Aleppo soap

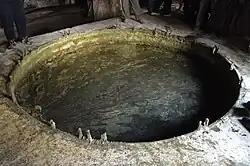
Soap in a vat

Aleppo soap (also known as savon d'Alep, laurel soap, Syrian soap, or ghar soap, the Arabic word , meaning 'laurel') is a handmade, hard bar soap associated with the city of Aleppo, Syria. Aleppo soap is classified as a Castile soap as it is a hard soap made from olive oil and lye, from which it is distinguished by the inclusion of laurel oil.